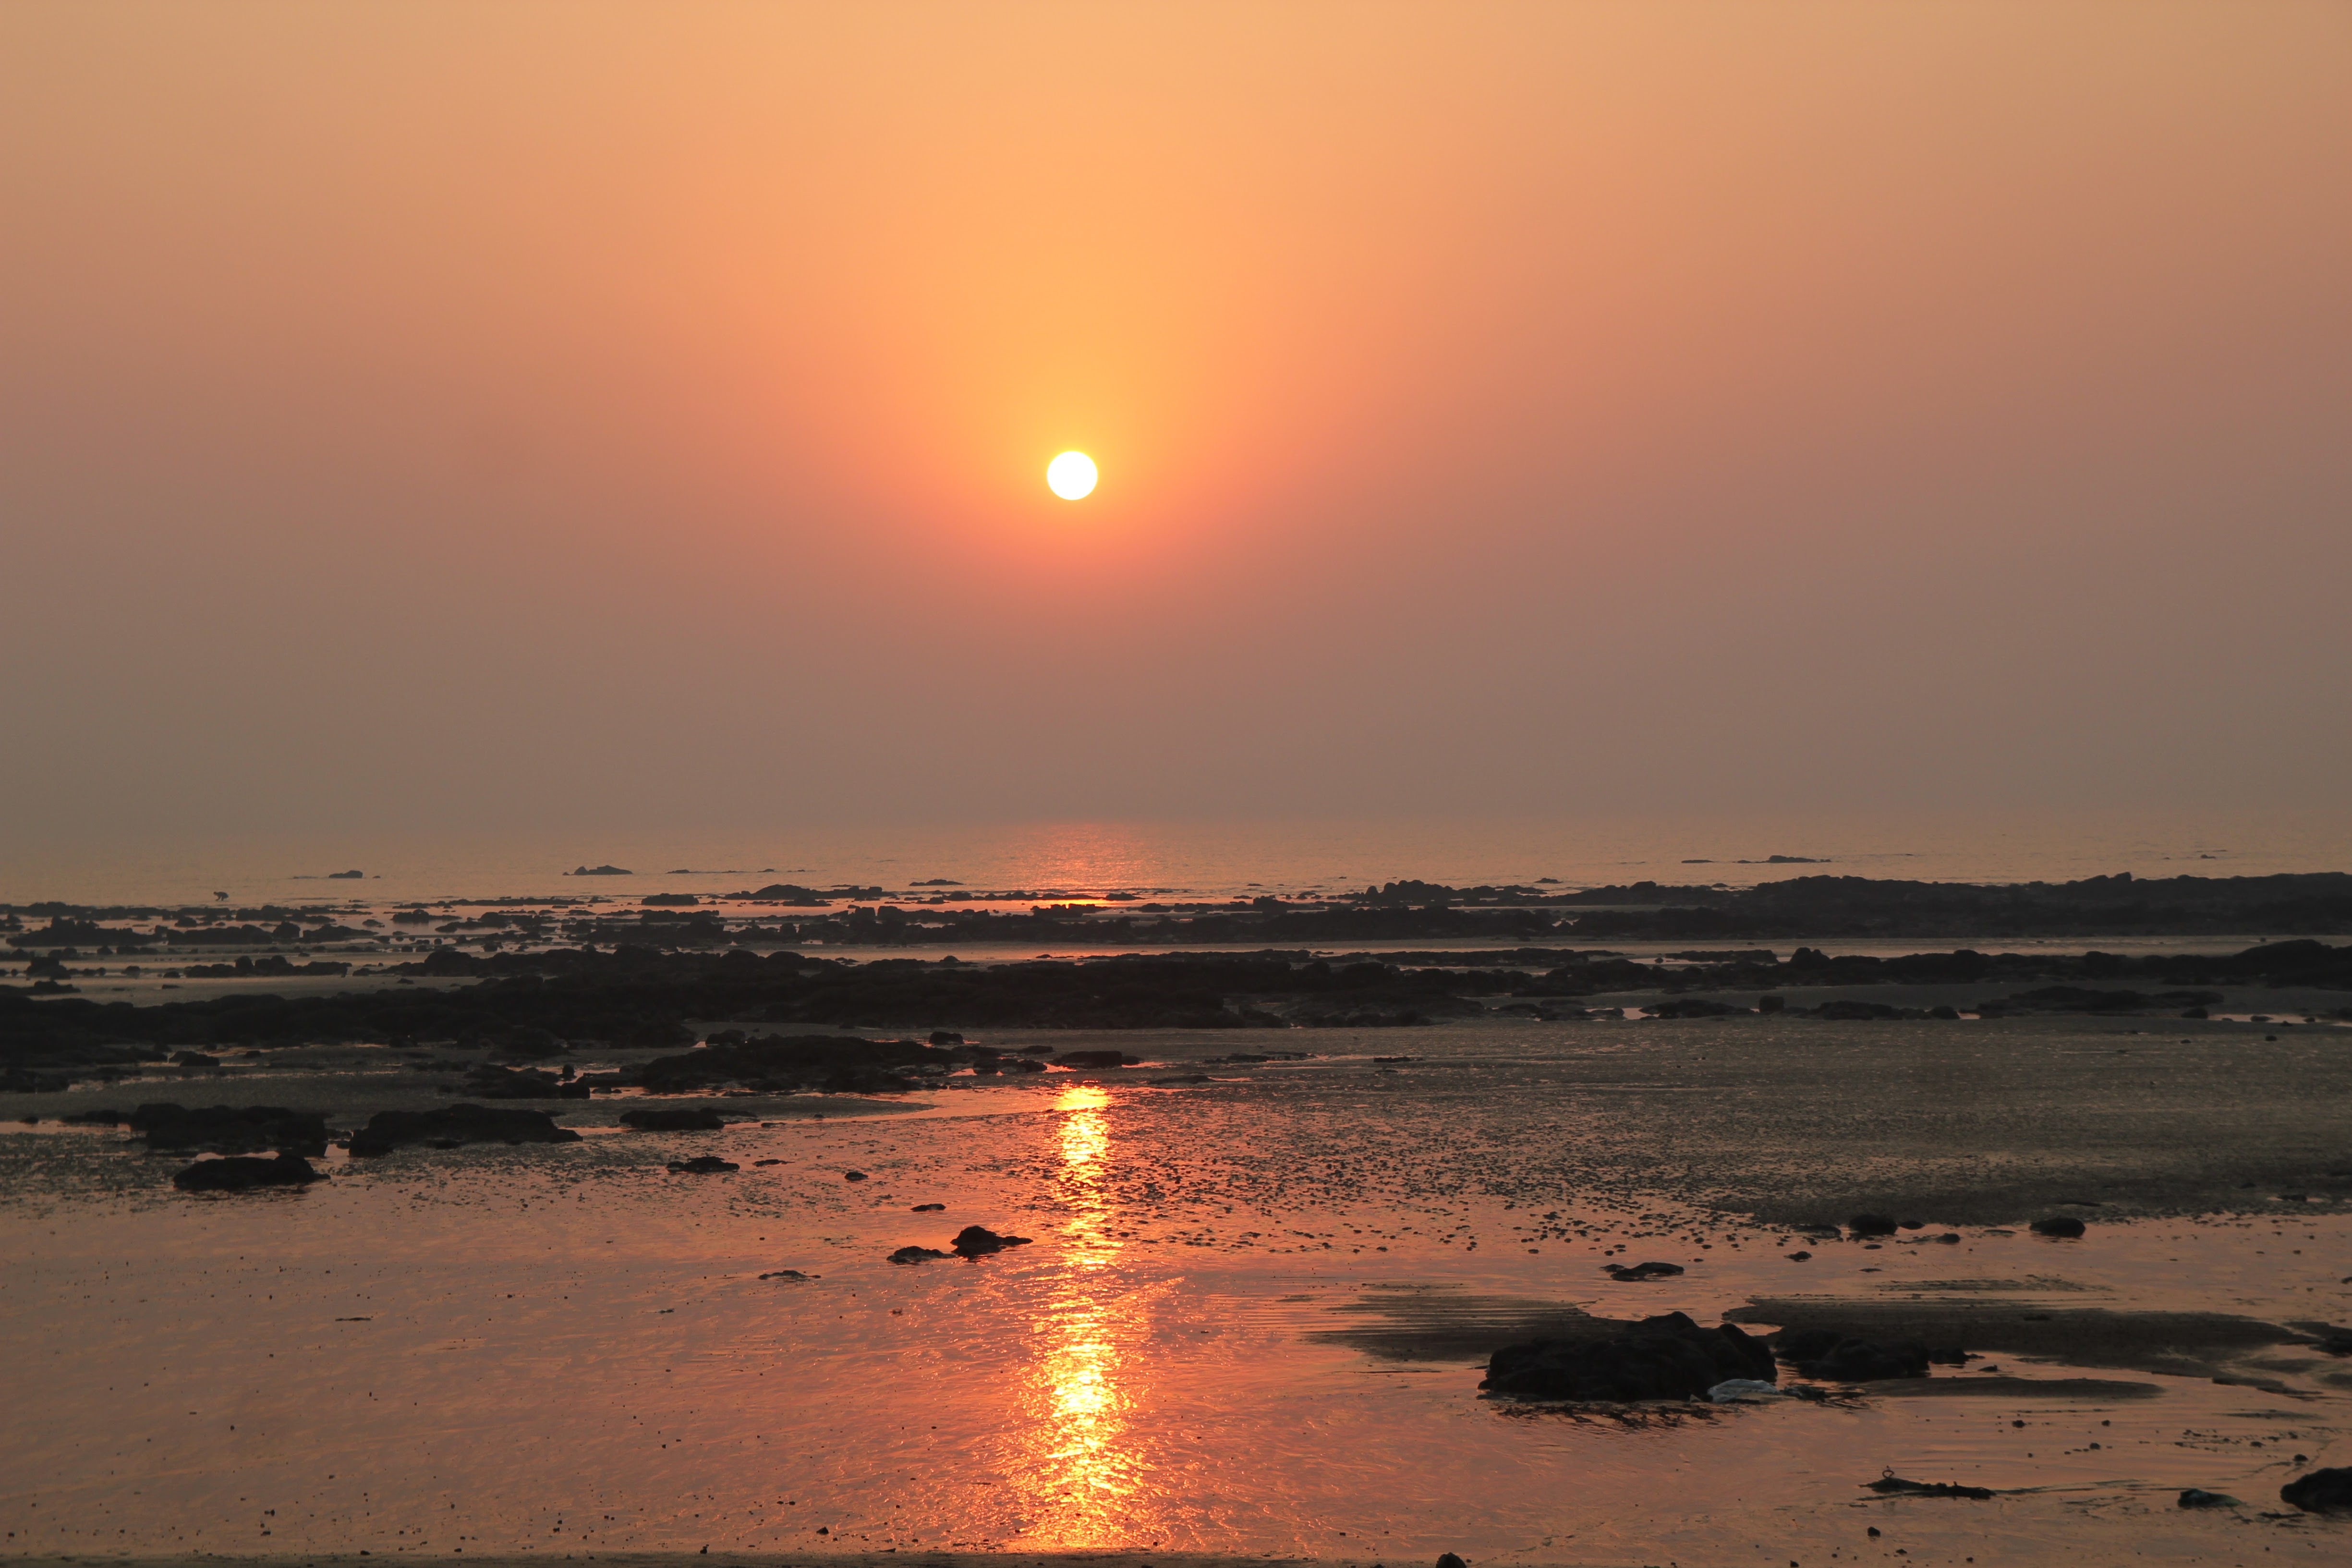
beach, sea, coast, nature, ocean, horizon, sun, sunrise, sunset, sunlight, morning, shore, wave, dawn, dusk, evening, orange, afterglow, atmospheric phenomenon, wind wave